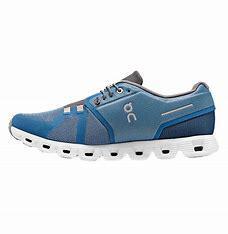
Brand: ON
Model: Cloud